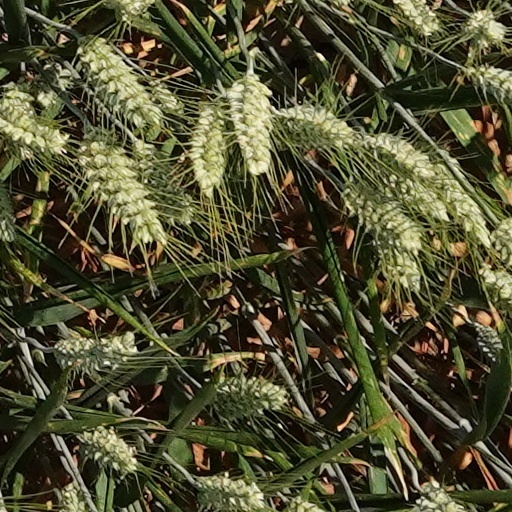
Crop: wheat